Angelus Apatrida

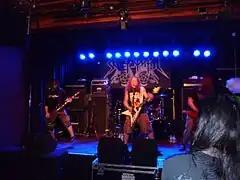
The band on tour with Skeletonwitch, 2009

In December 2009, Angelus Apatrida signed a worldwide deal with major label Century Media Records and toured with Swedish metal act Arch Enemy in Spain and Portugal. In January 2010, the band finished the recording sessions of their third album entitled "Clockwork", the first for Century Media, which was recorded at the Portuguese studios Ultrasound with the producer Daniel Cardoso. The album was released on 21 June 2010, and it landed at position No. 44 on the official Spanish chart. On 28 October, the band released the music video for "Blast Off", directed and produced by Stuff & Nonsense and directors Adriana Lorente and Sara Cort.